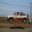
Label: automobile